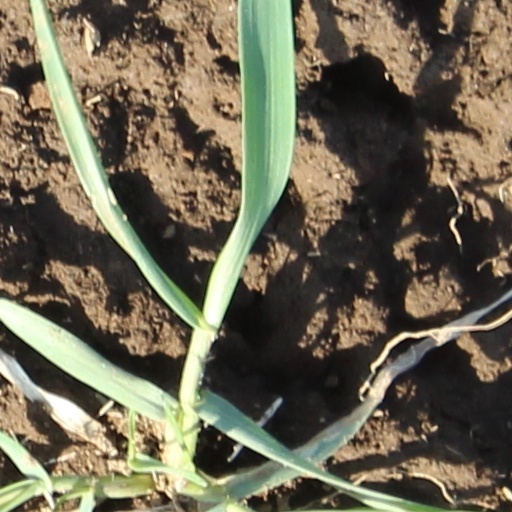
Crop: wheat